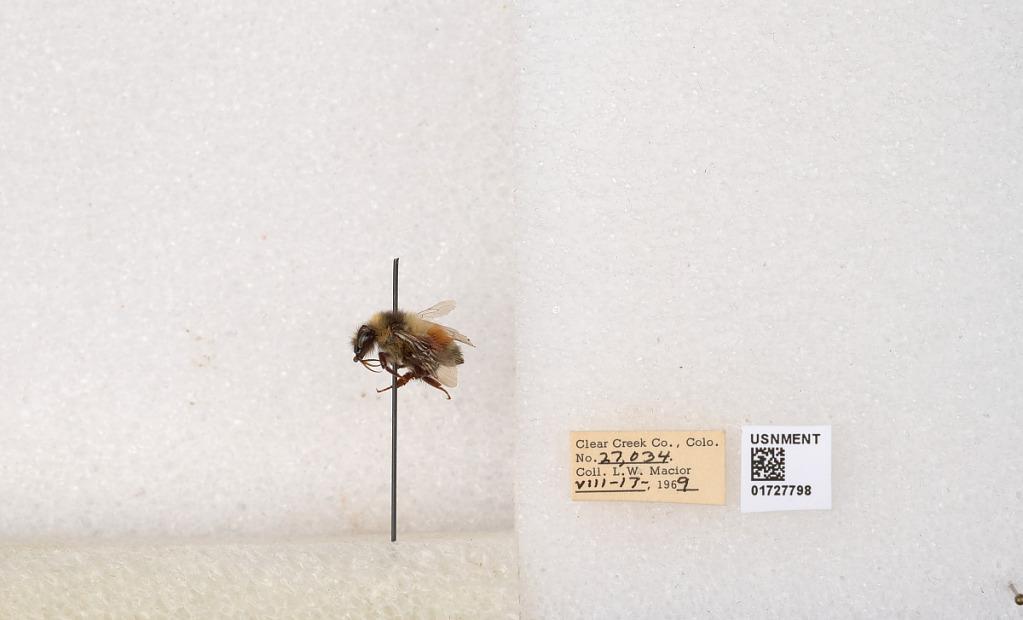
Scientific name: Bombus (Pyrobombus) sylvicola Kirby
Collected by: L. Macior
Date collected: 1969-8-17
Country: United States
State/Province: Colorado
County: Clear Creek
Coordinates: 39.7006, -105.694